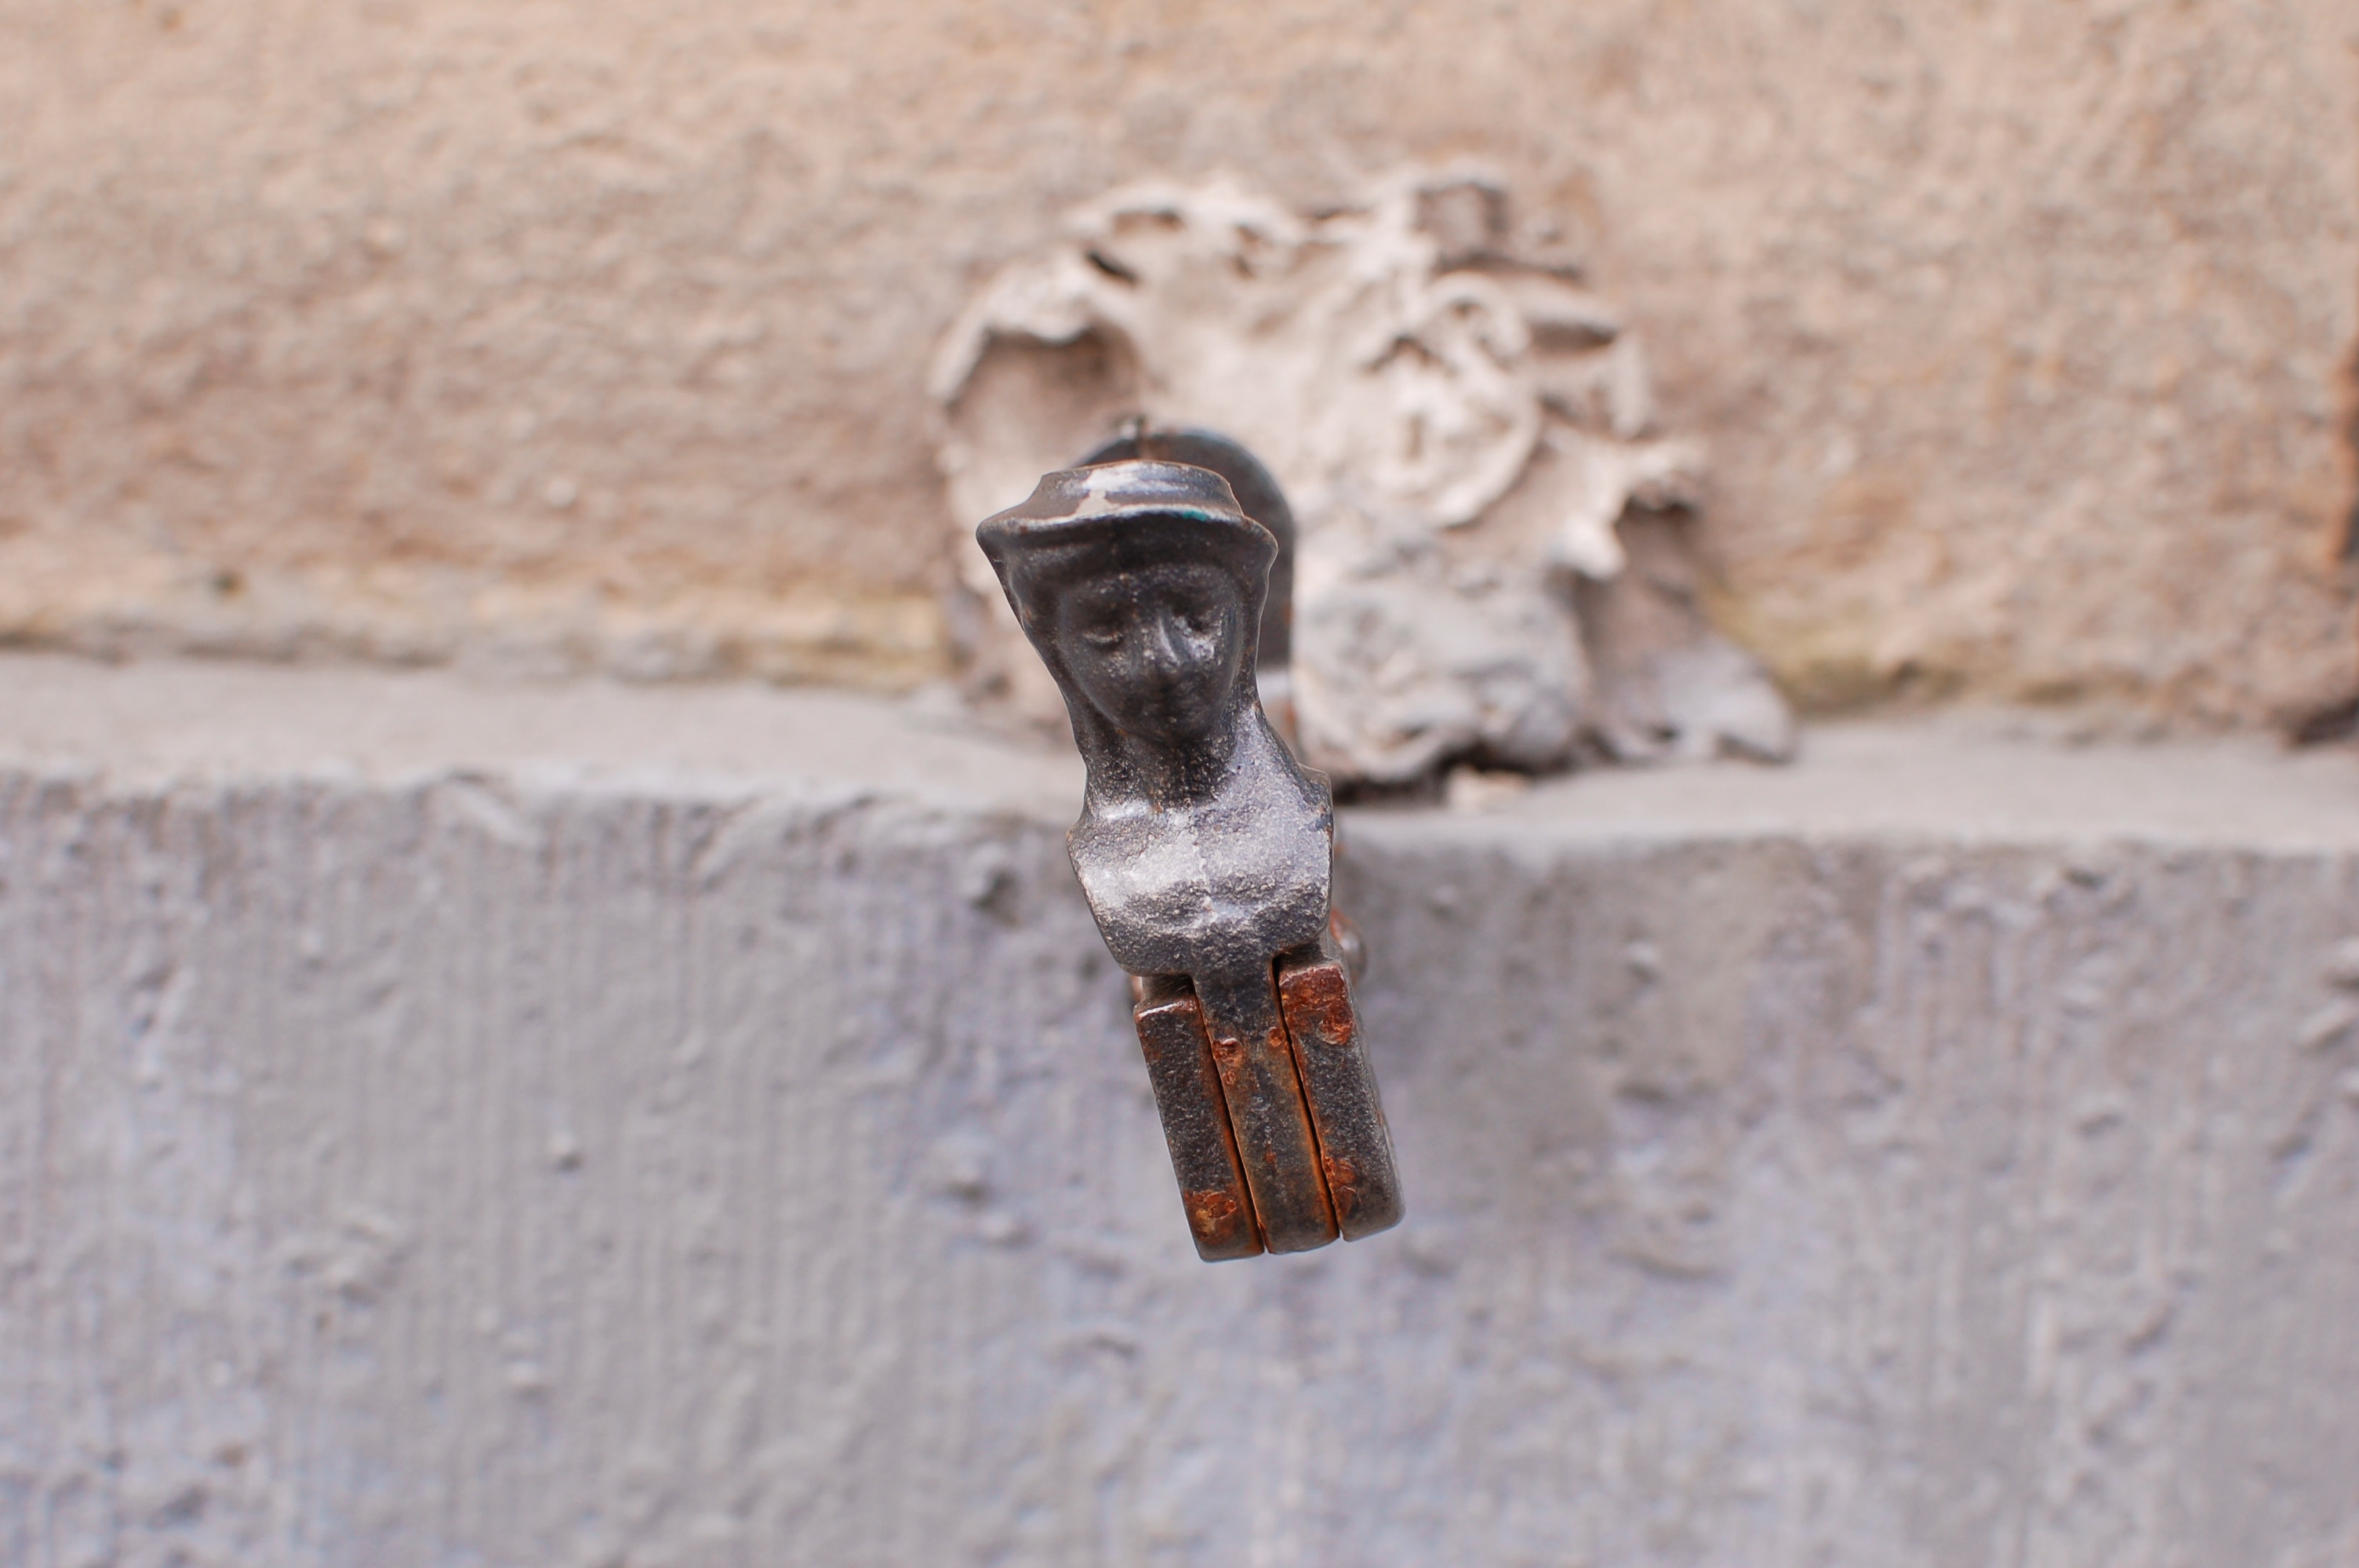
hand